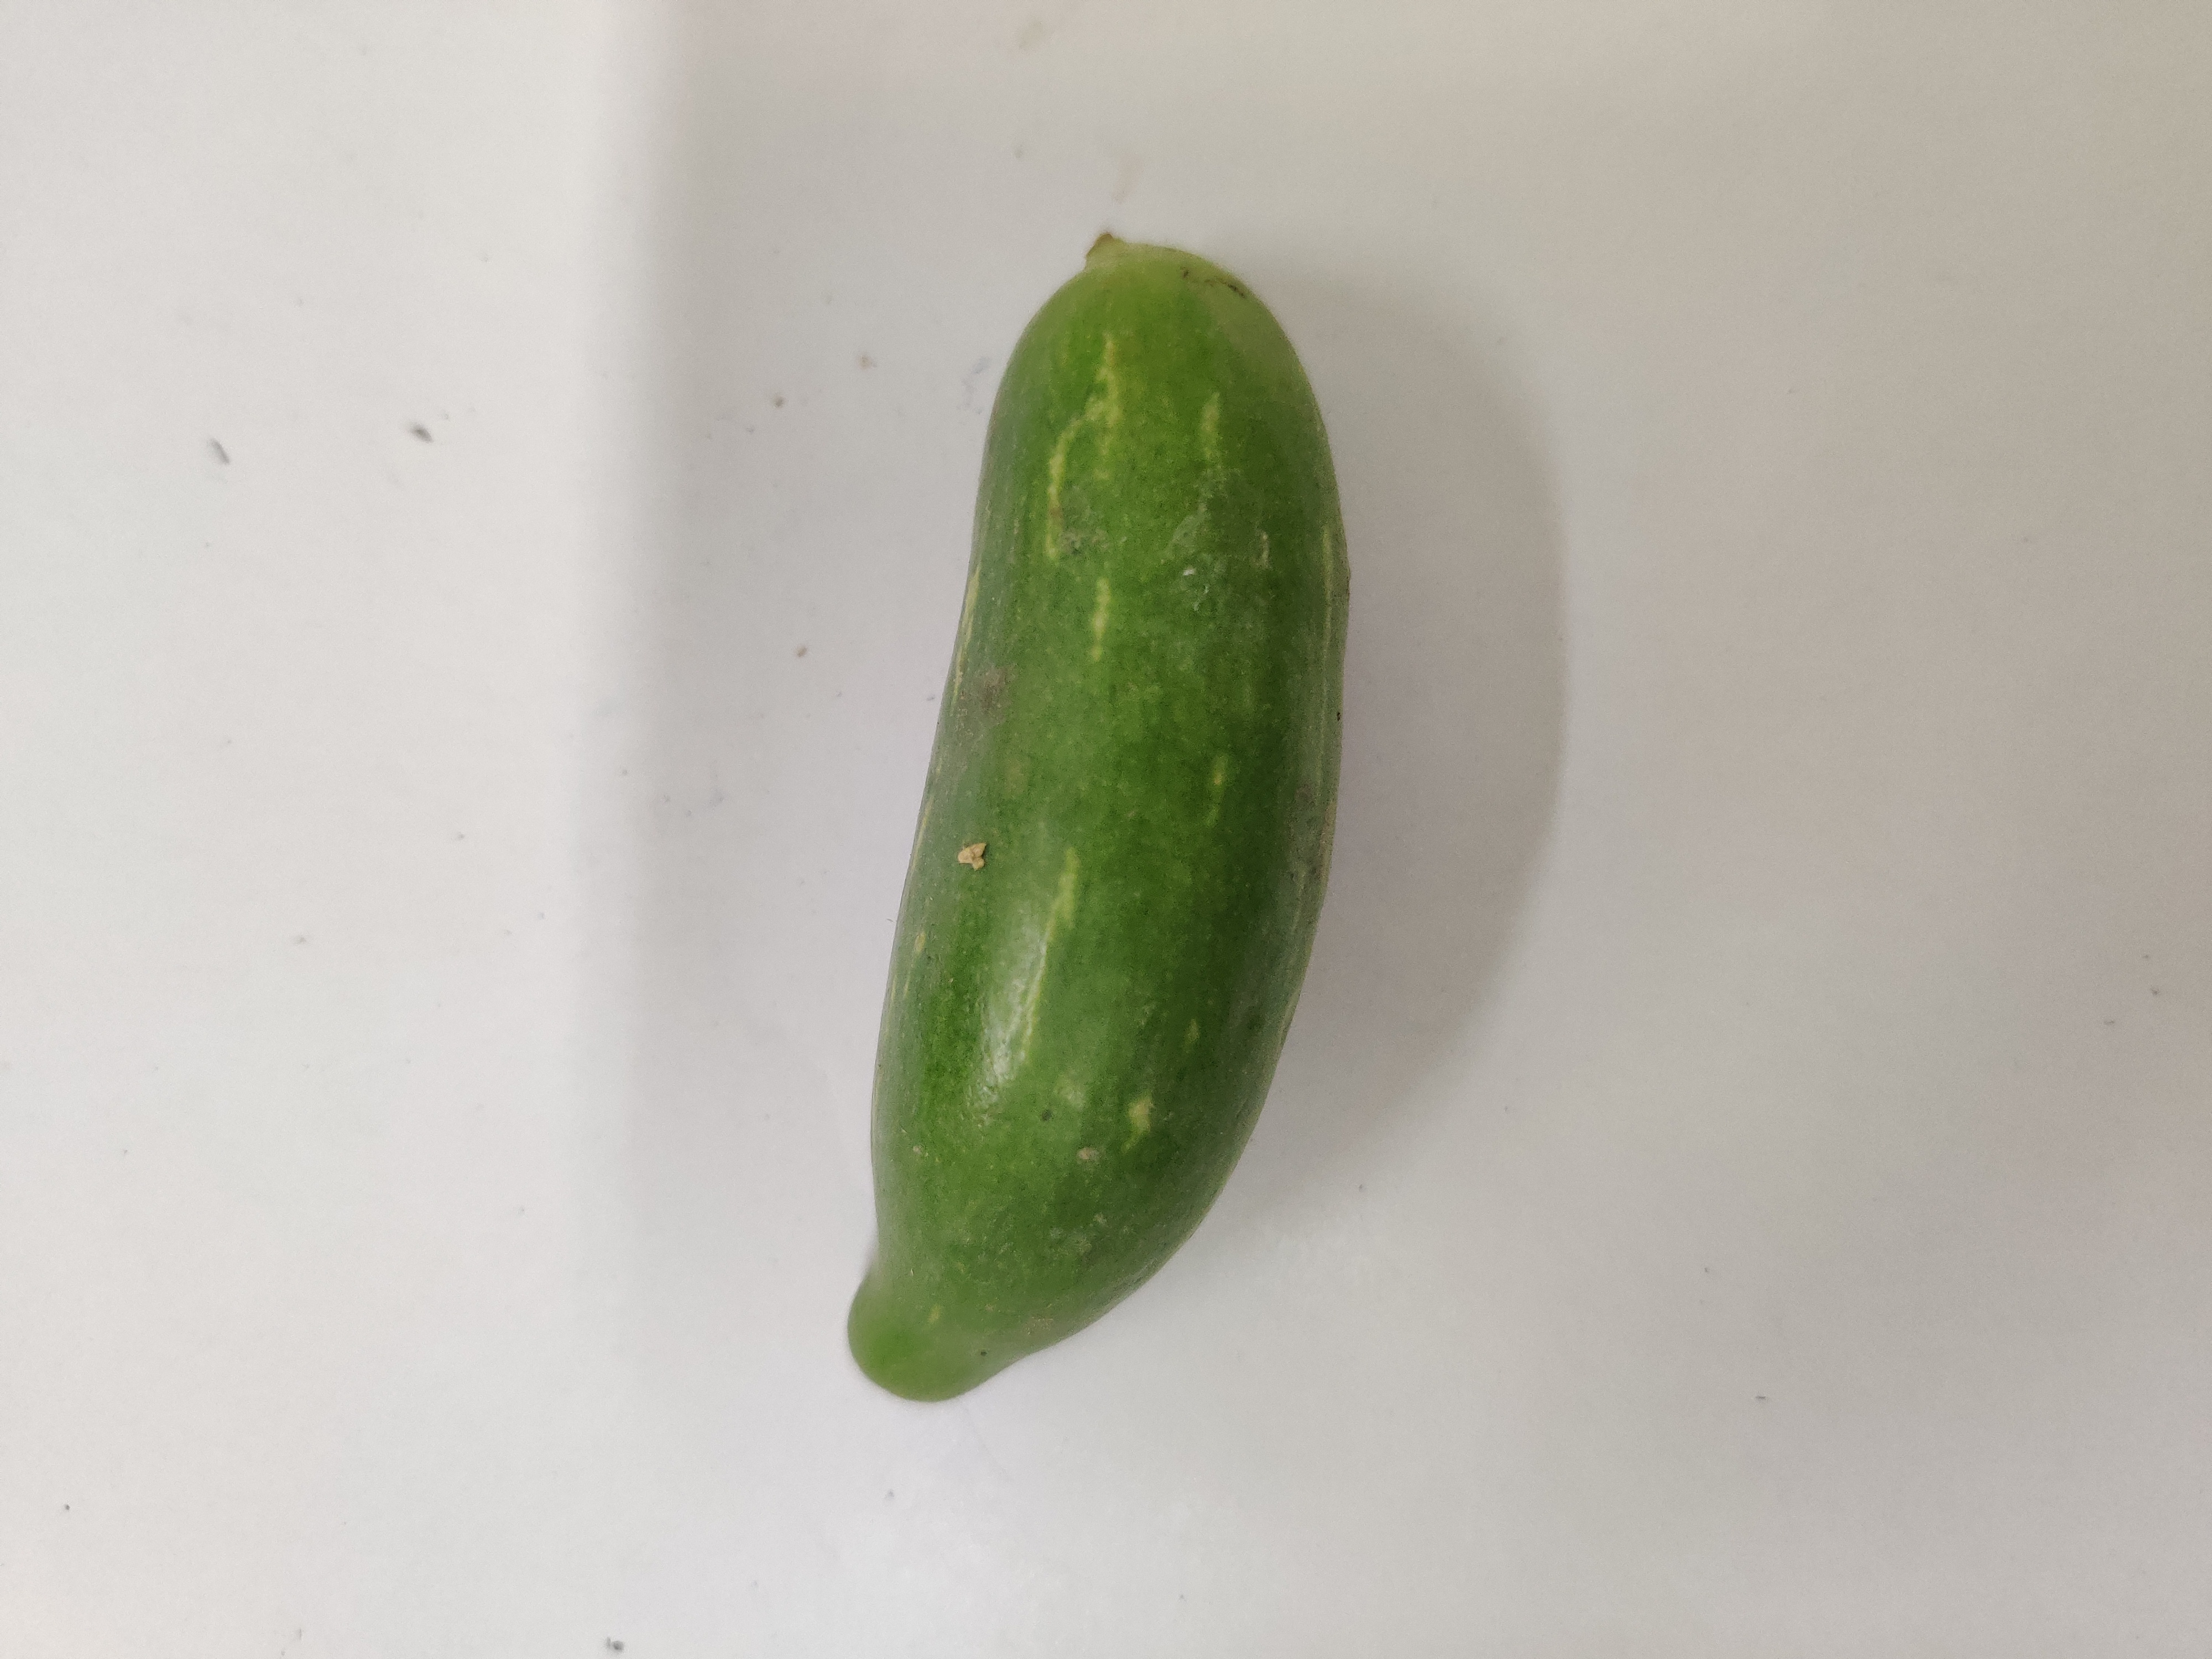
Crop: Ivy Gourd
Condition: Fresh